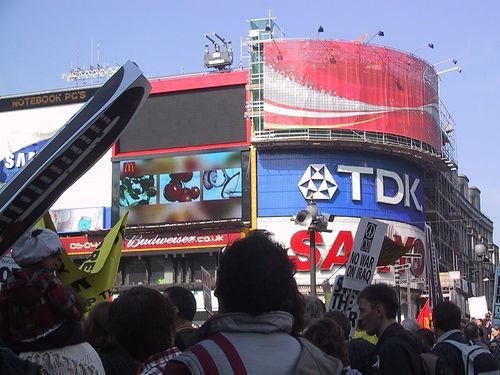
Weather: sun or clear